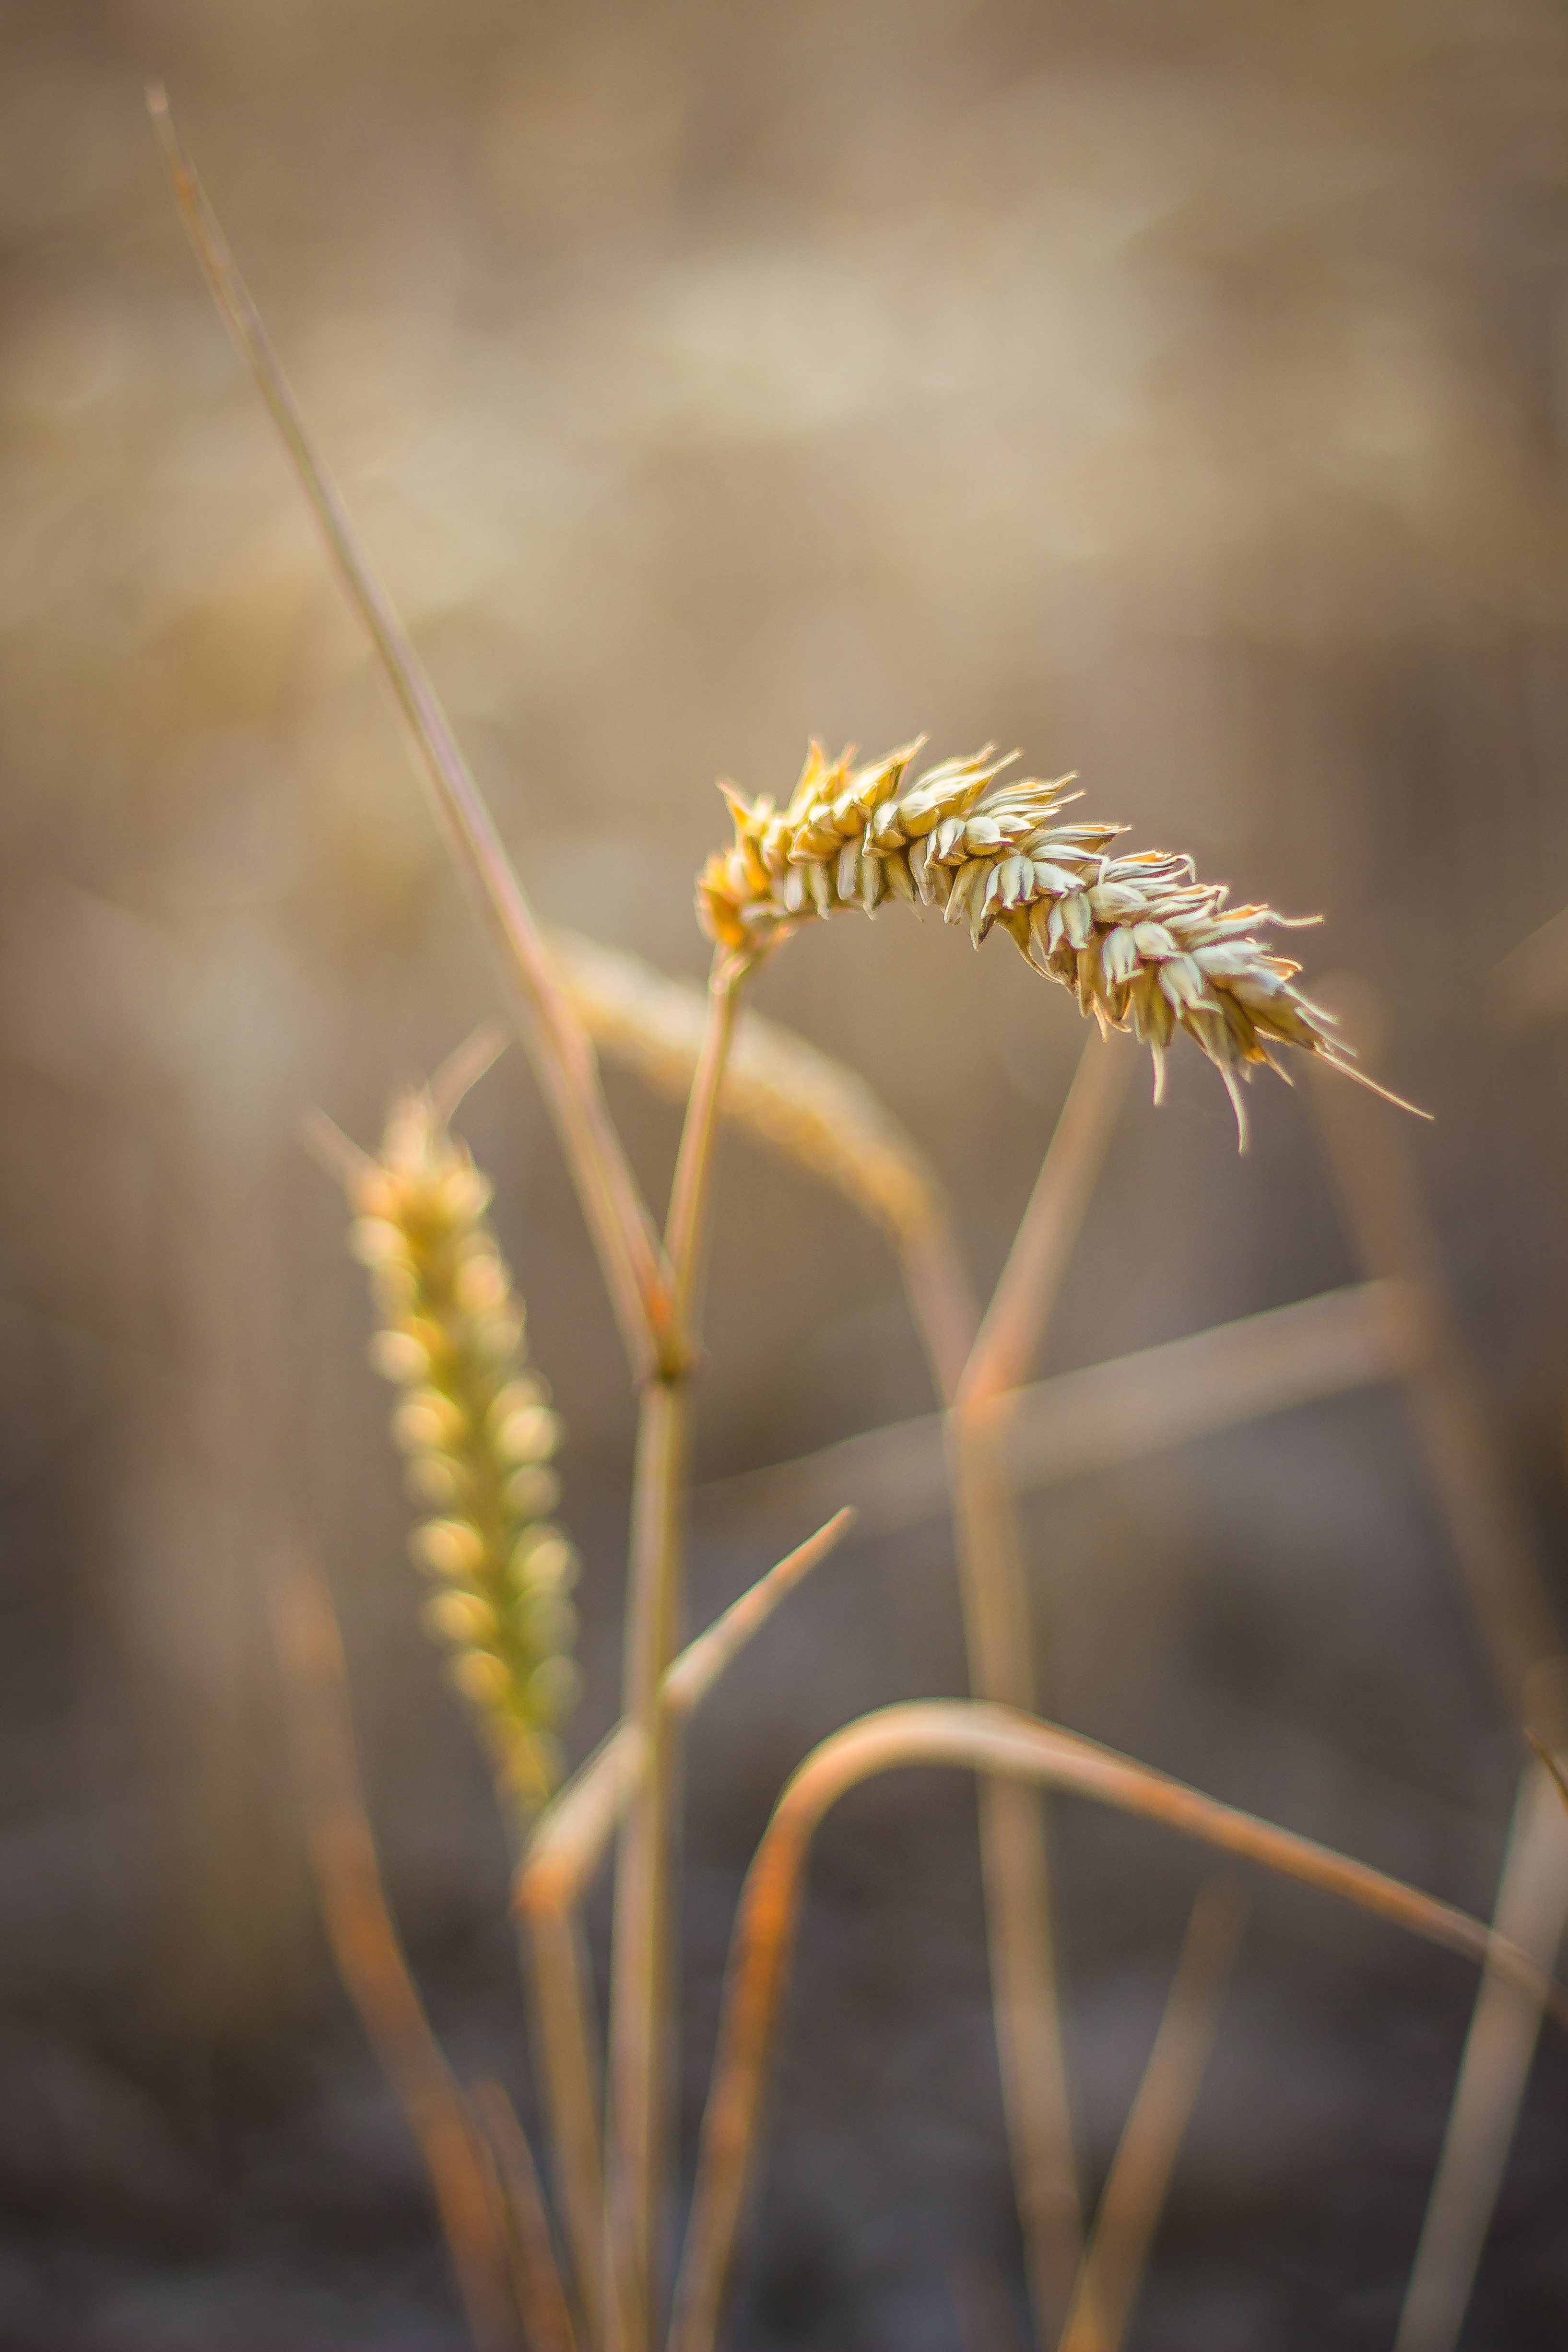
natural, plant, flower, terrestrial plant, twig, grass, grass family, flowering plant, close up, macro photography, Pedicel, wildflower, plant stem, agriculture, poales, backlighting, sedge family, perennial plant, crop, alismatales